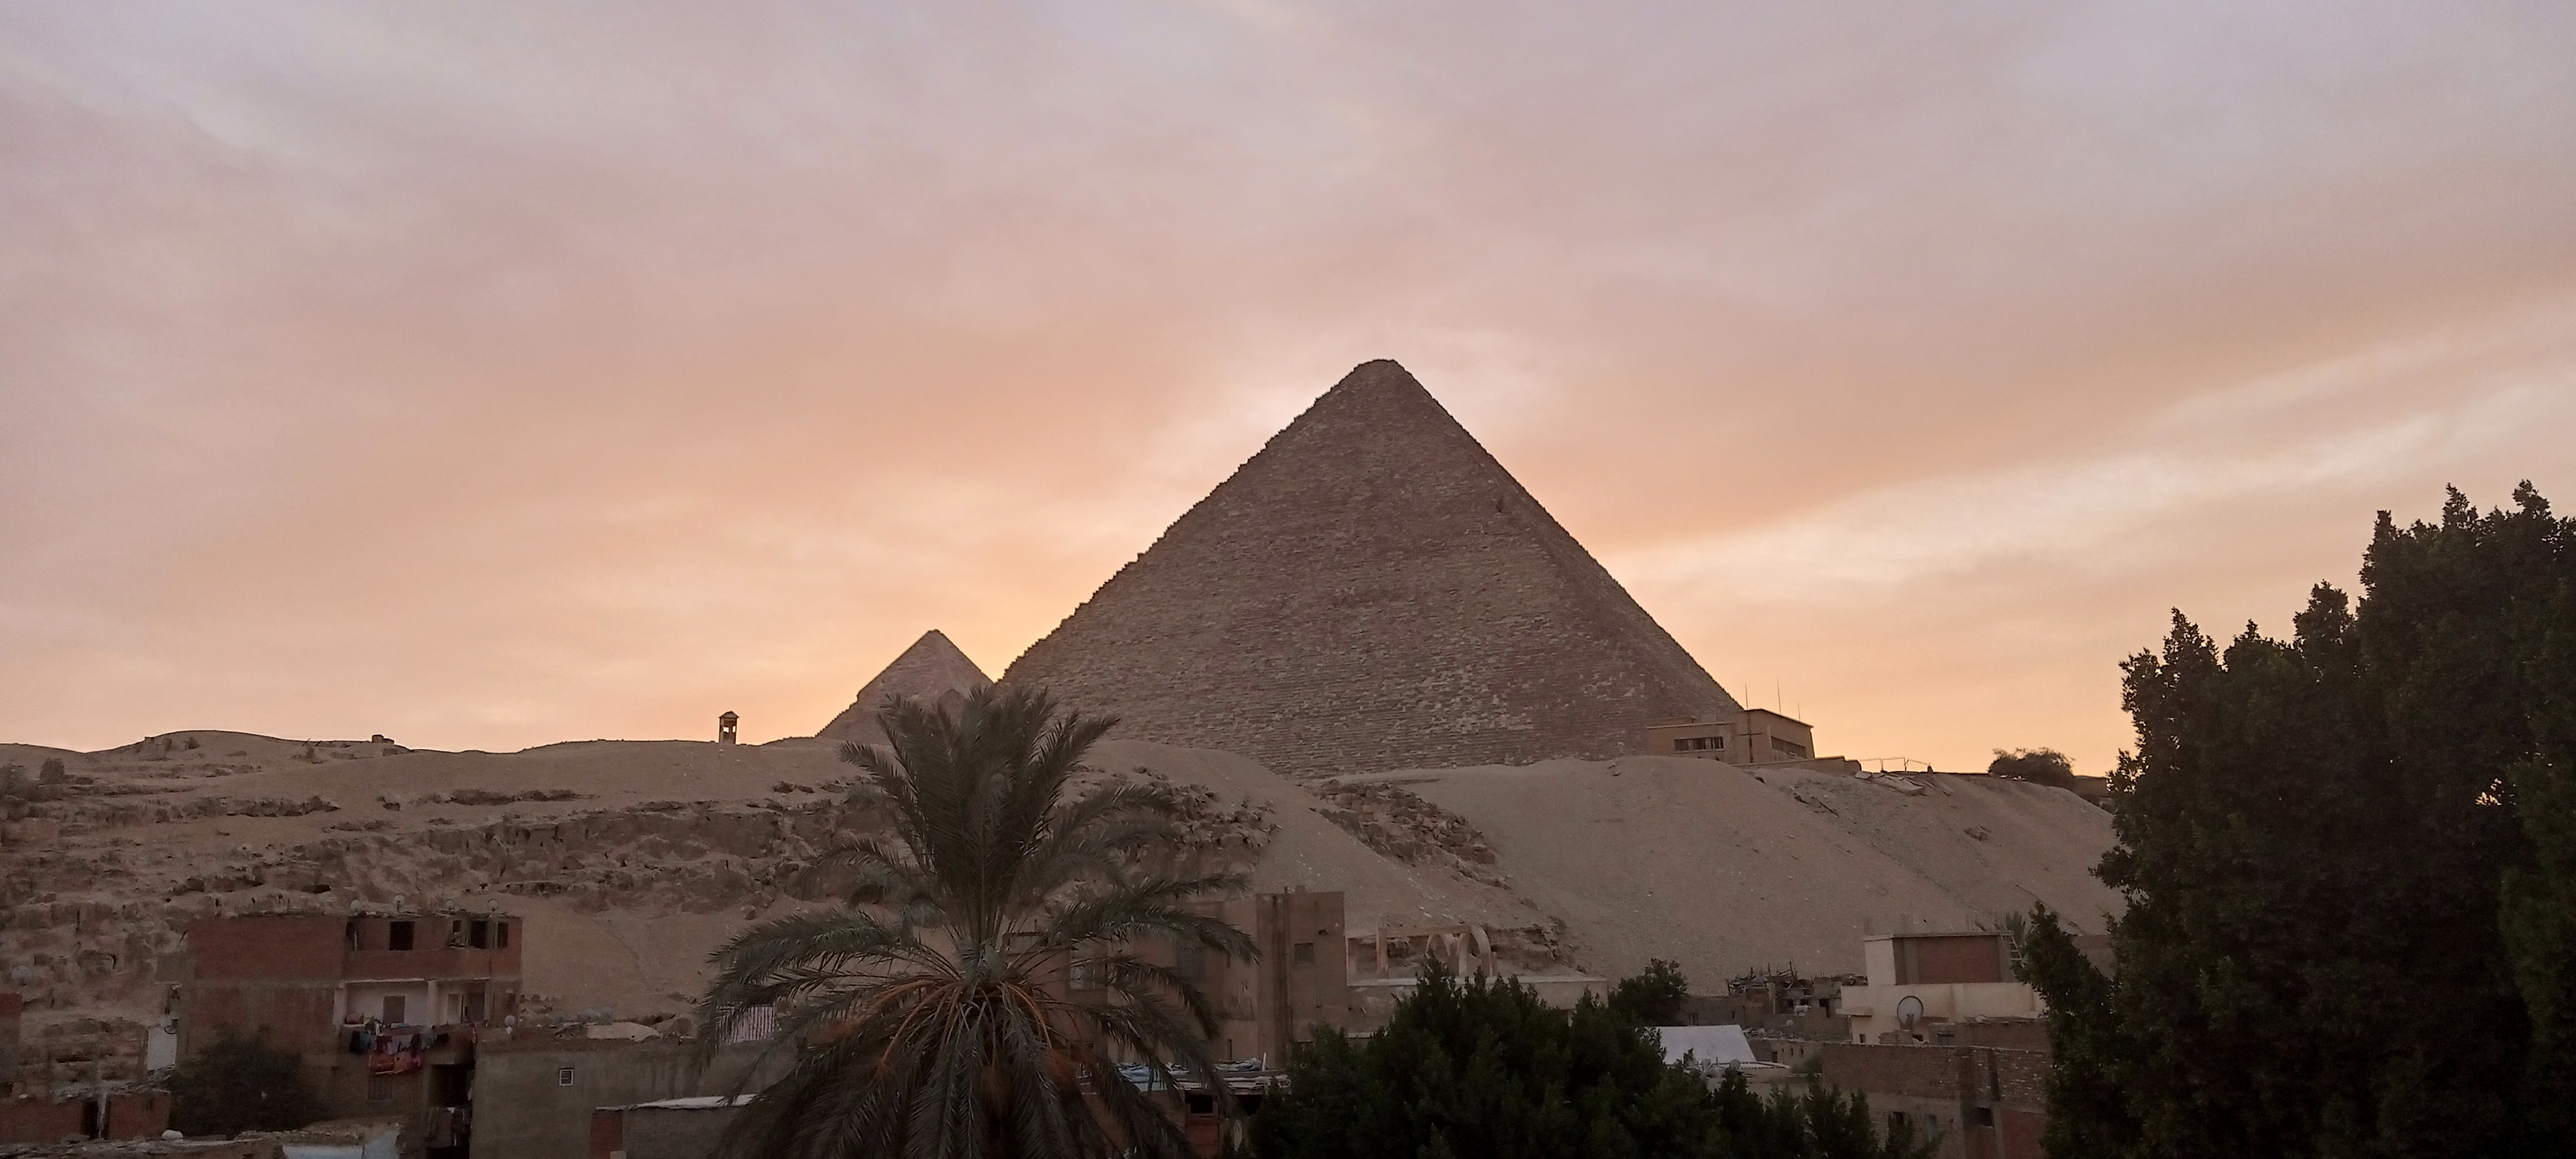
egypt, pyramids, sky, dusk, orange, background, africa, giza, egyptian, sunset, landscape, sun, desert, panorama, palm, village, adventure, daytime, brown, pyramid, evening, landmark, sunlight, beauty, atmospheric phenomenon, biome, world, Tints and shades, morning, triangle, beige, monument, history, ancient history, historic site, tourist attraction, symmetry, meteorological phenomenon, palm tree, afterglow, sunrise, unesco world heritage site, arecales, archaeological site, aeolian landform, wonders of the world, stock photography